Fort Drane

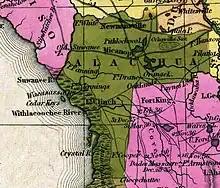
Map of military forts in Florida in 1839 during the Second Seminole War, including Fort Drane.

Despite the conditions at the fort, it became the main base of operations for the U.S. army during the spring and early summer of 1836. With the intention of marching a column through enemy territory and ending the war, Clinch began gathering troops at Fort Drane. He was preparing to attack the Seminole stronghold at the Cove of the Withlacoochee.